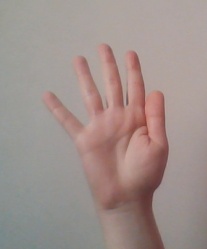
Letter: sheen